Parasite-stress theory

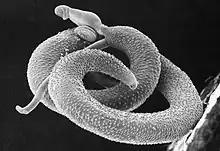
"Schistosoma mansoni", an endoparasite that lives in human tissue

Parasite-stress theory, or pathogen-stress theory, is a theory of human evolution proposing that parasites and diseases encountered by a species shape the development of species' values and qualities, proposed by researchers Corey Fincher and Randy Thornhill.